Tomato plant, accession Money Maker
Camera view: tilt-top (135 deg); turntable rotation: 60 degrees
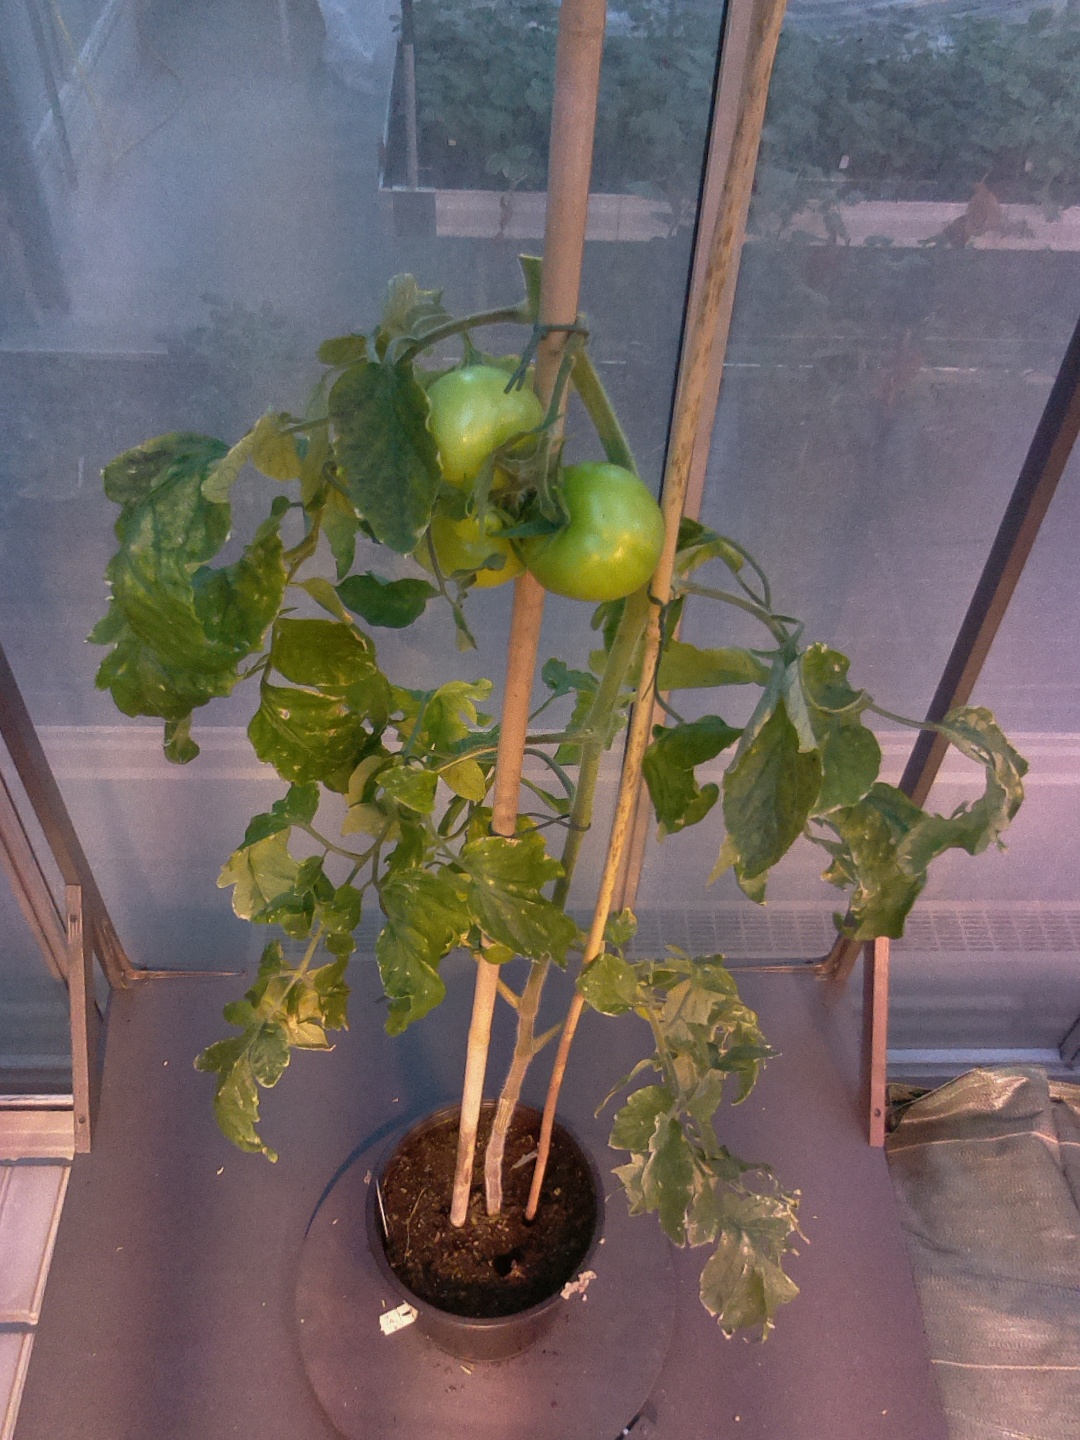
BBCH growth stage 79: 90% -100% of final fruit size